Judaai (1980 film)

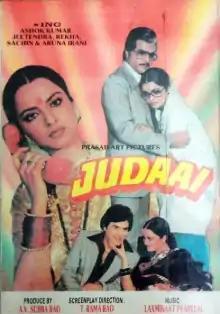
Theatrical release poster

Judaai is a 1980 Indian Hindi-language drama film, produced by A.V. Subba Rao under the Prasad Art Pictures banner and directed by T. Rama Rao. The film stars Jeetendra and Rekha, with music composed by Laxmikant–Pyarelal. It is a remake of the Telugu film "Aalu Magalu" (1977).